Nigerien Party for Democracy and Socialism

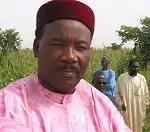
Mahamadou Issoufou speaking to the press during his 2004 election campaign.

The Nigerien Party for Democracy and Socialism (PNDS-Tarayya) was a political party in Niger. It is a banned left-leaning party, part of the Socialist International; it came to power in 2011 following the election of the former long-time leader Mahamadou Issoufou. Mohamed Bazoum is the former president of the party and the former Secretary-General is Foumakoye Gado.